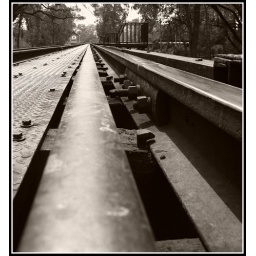
Taken in Thailand from the new bridge over the river Kwai.